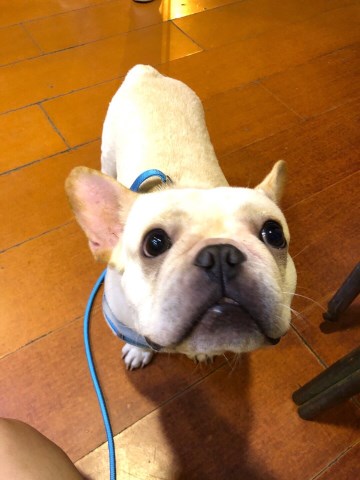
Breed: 1121-n000002-French_bulldog